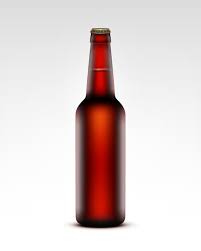
Label: glass